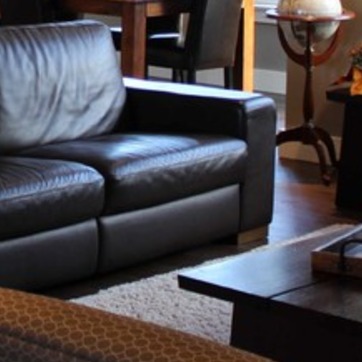
Material: leather